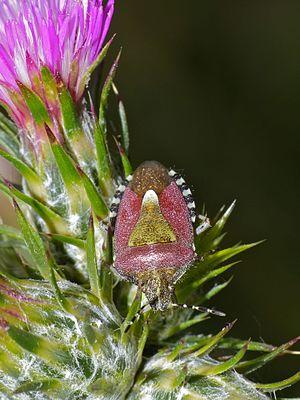
Dolycoris baccarum, la punaise des baies ou pentatome des baies, est une espèce d'insectes hémiptères du sous-ordre des hétéroptères et de la famille des Pentatomidae. On le rencontre en Europe.